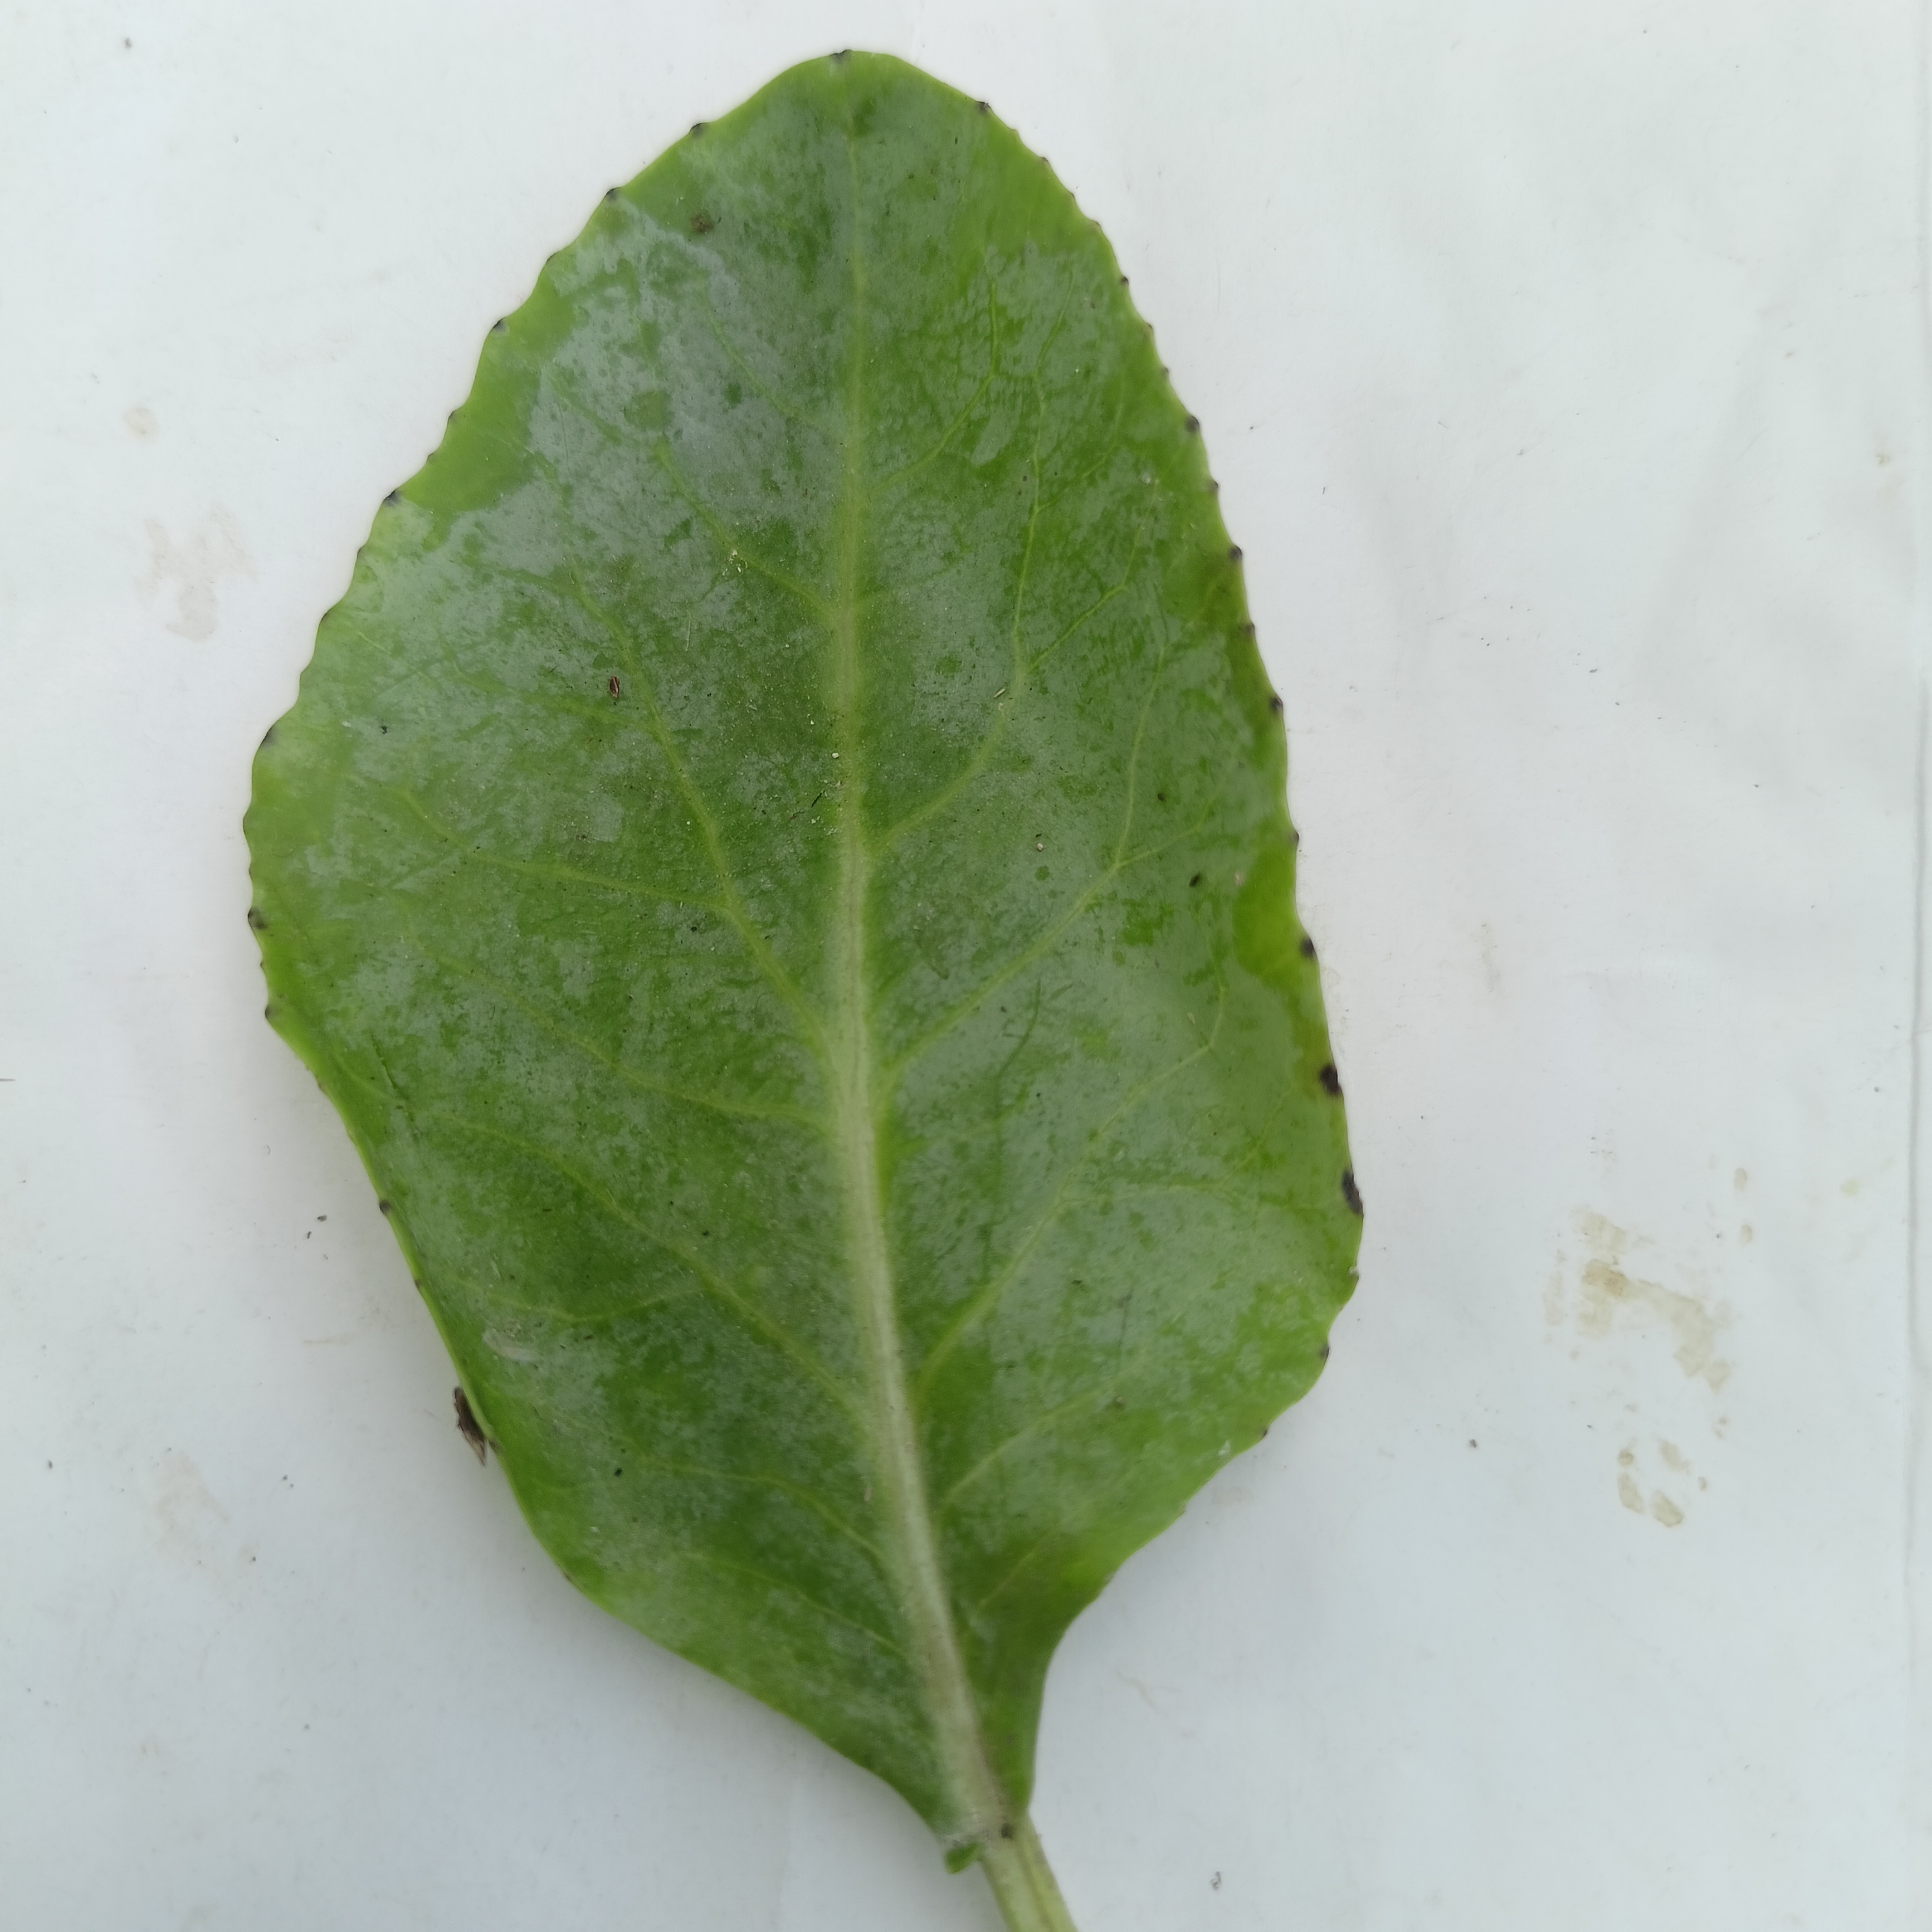
Label: Black Rot